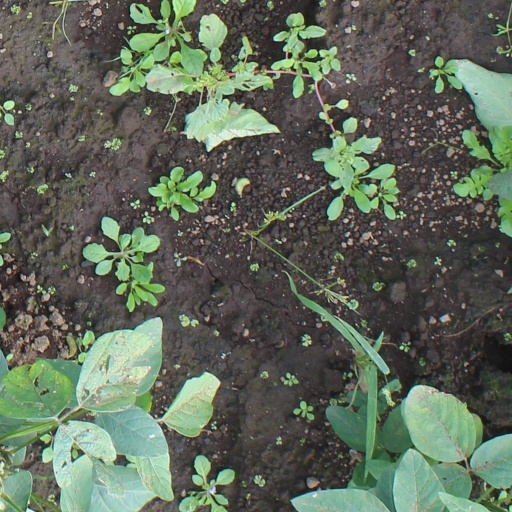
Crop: soybean